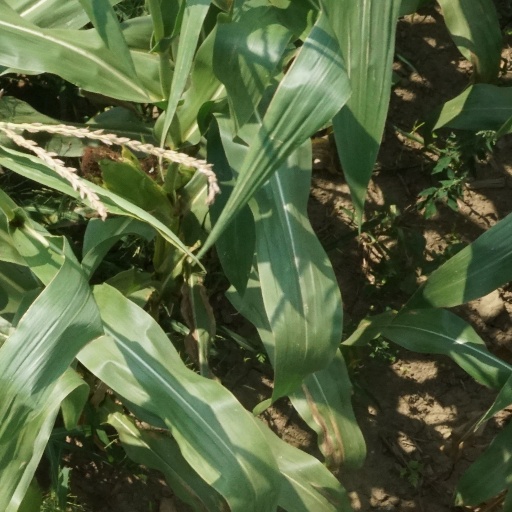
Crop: maize; corn